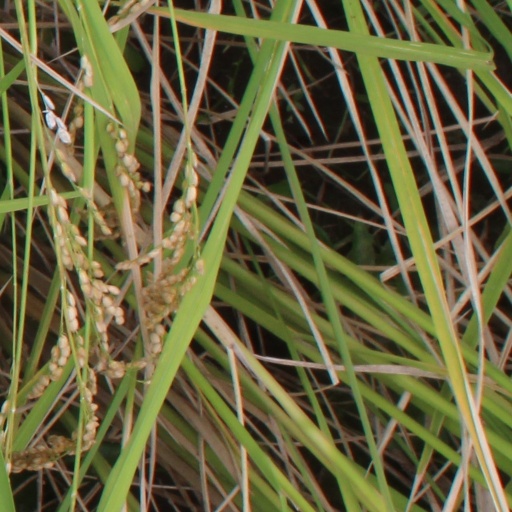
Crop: rice